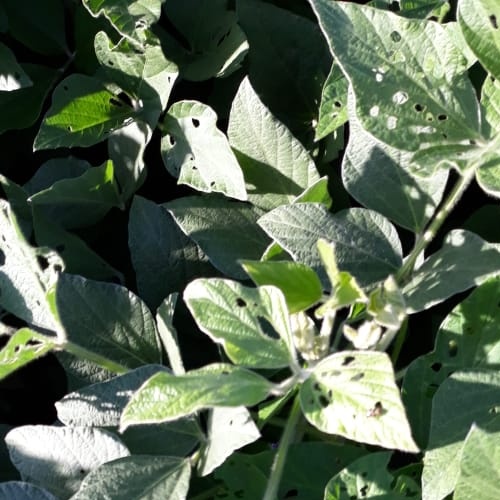
Label: Caterpillar